Apollo 7

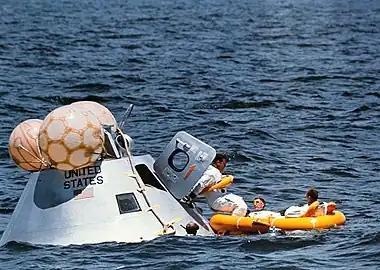
The crew during water egress training

The Apollo 7 crew spent five hours in training for every hour they could expect to remain aboard if the mission went its full eleven days. In addition, they attended technical briefings and pilots' meetings, and studied on their own. They undertook launch pad evacuation training, water egress training to exit the vehicle after splashdown, and learned to use firefighting equipment. They trained on the Apollo Guidance Computer at MIT. Each crew member spent 160 hours in CM simulations, in some of which Mission Control in Houston participated live. The "plugs out" test—the test that had killed the Apollo1 crew—was conducted with the prime crew in the spacecraft, but with the hatch open. One reason the Apollo1 crew had died was because it was impossible to open the inward-opening hatch before the fire raced through the cabin; this was changed for Apollo7.